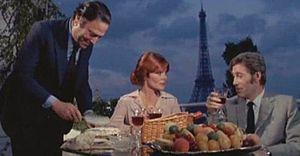
Denys N. Coop, ou Denys Coop, est un directeur de la photographie anglais, né le 20 juillet 1920 à Reading, mort le 16 août 1981 à Londres.
Rosebud est un film américain d'Otto Preminger sorti en 1975.